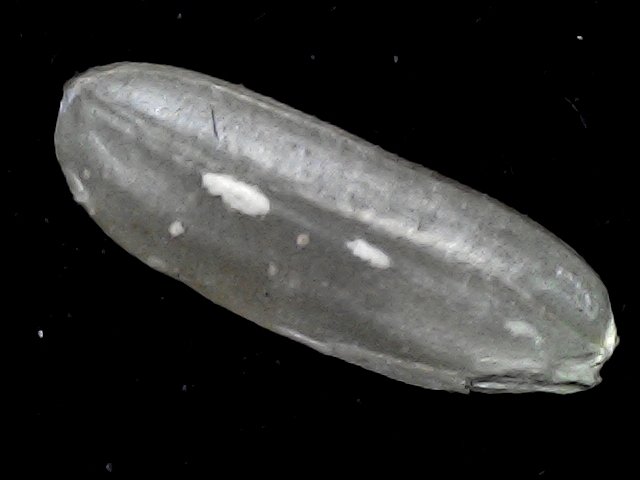
Rice variety: BD72